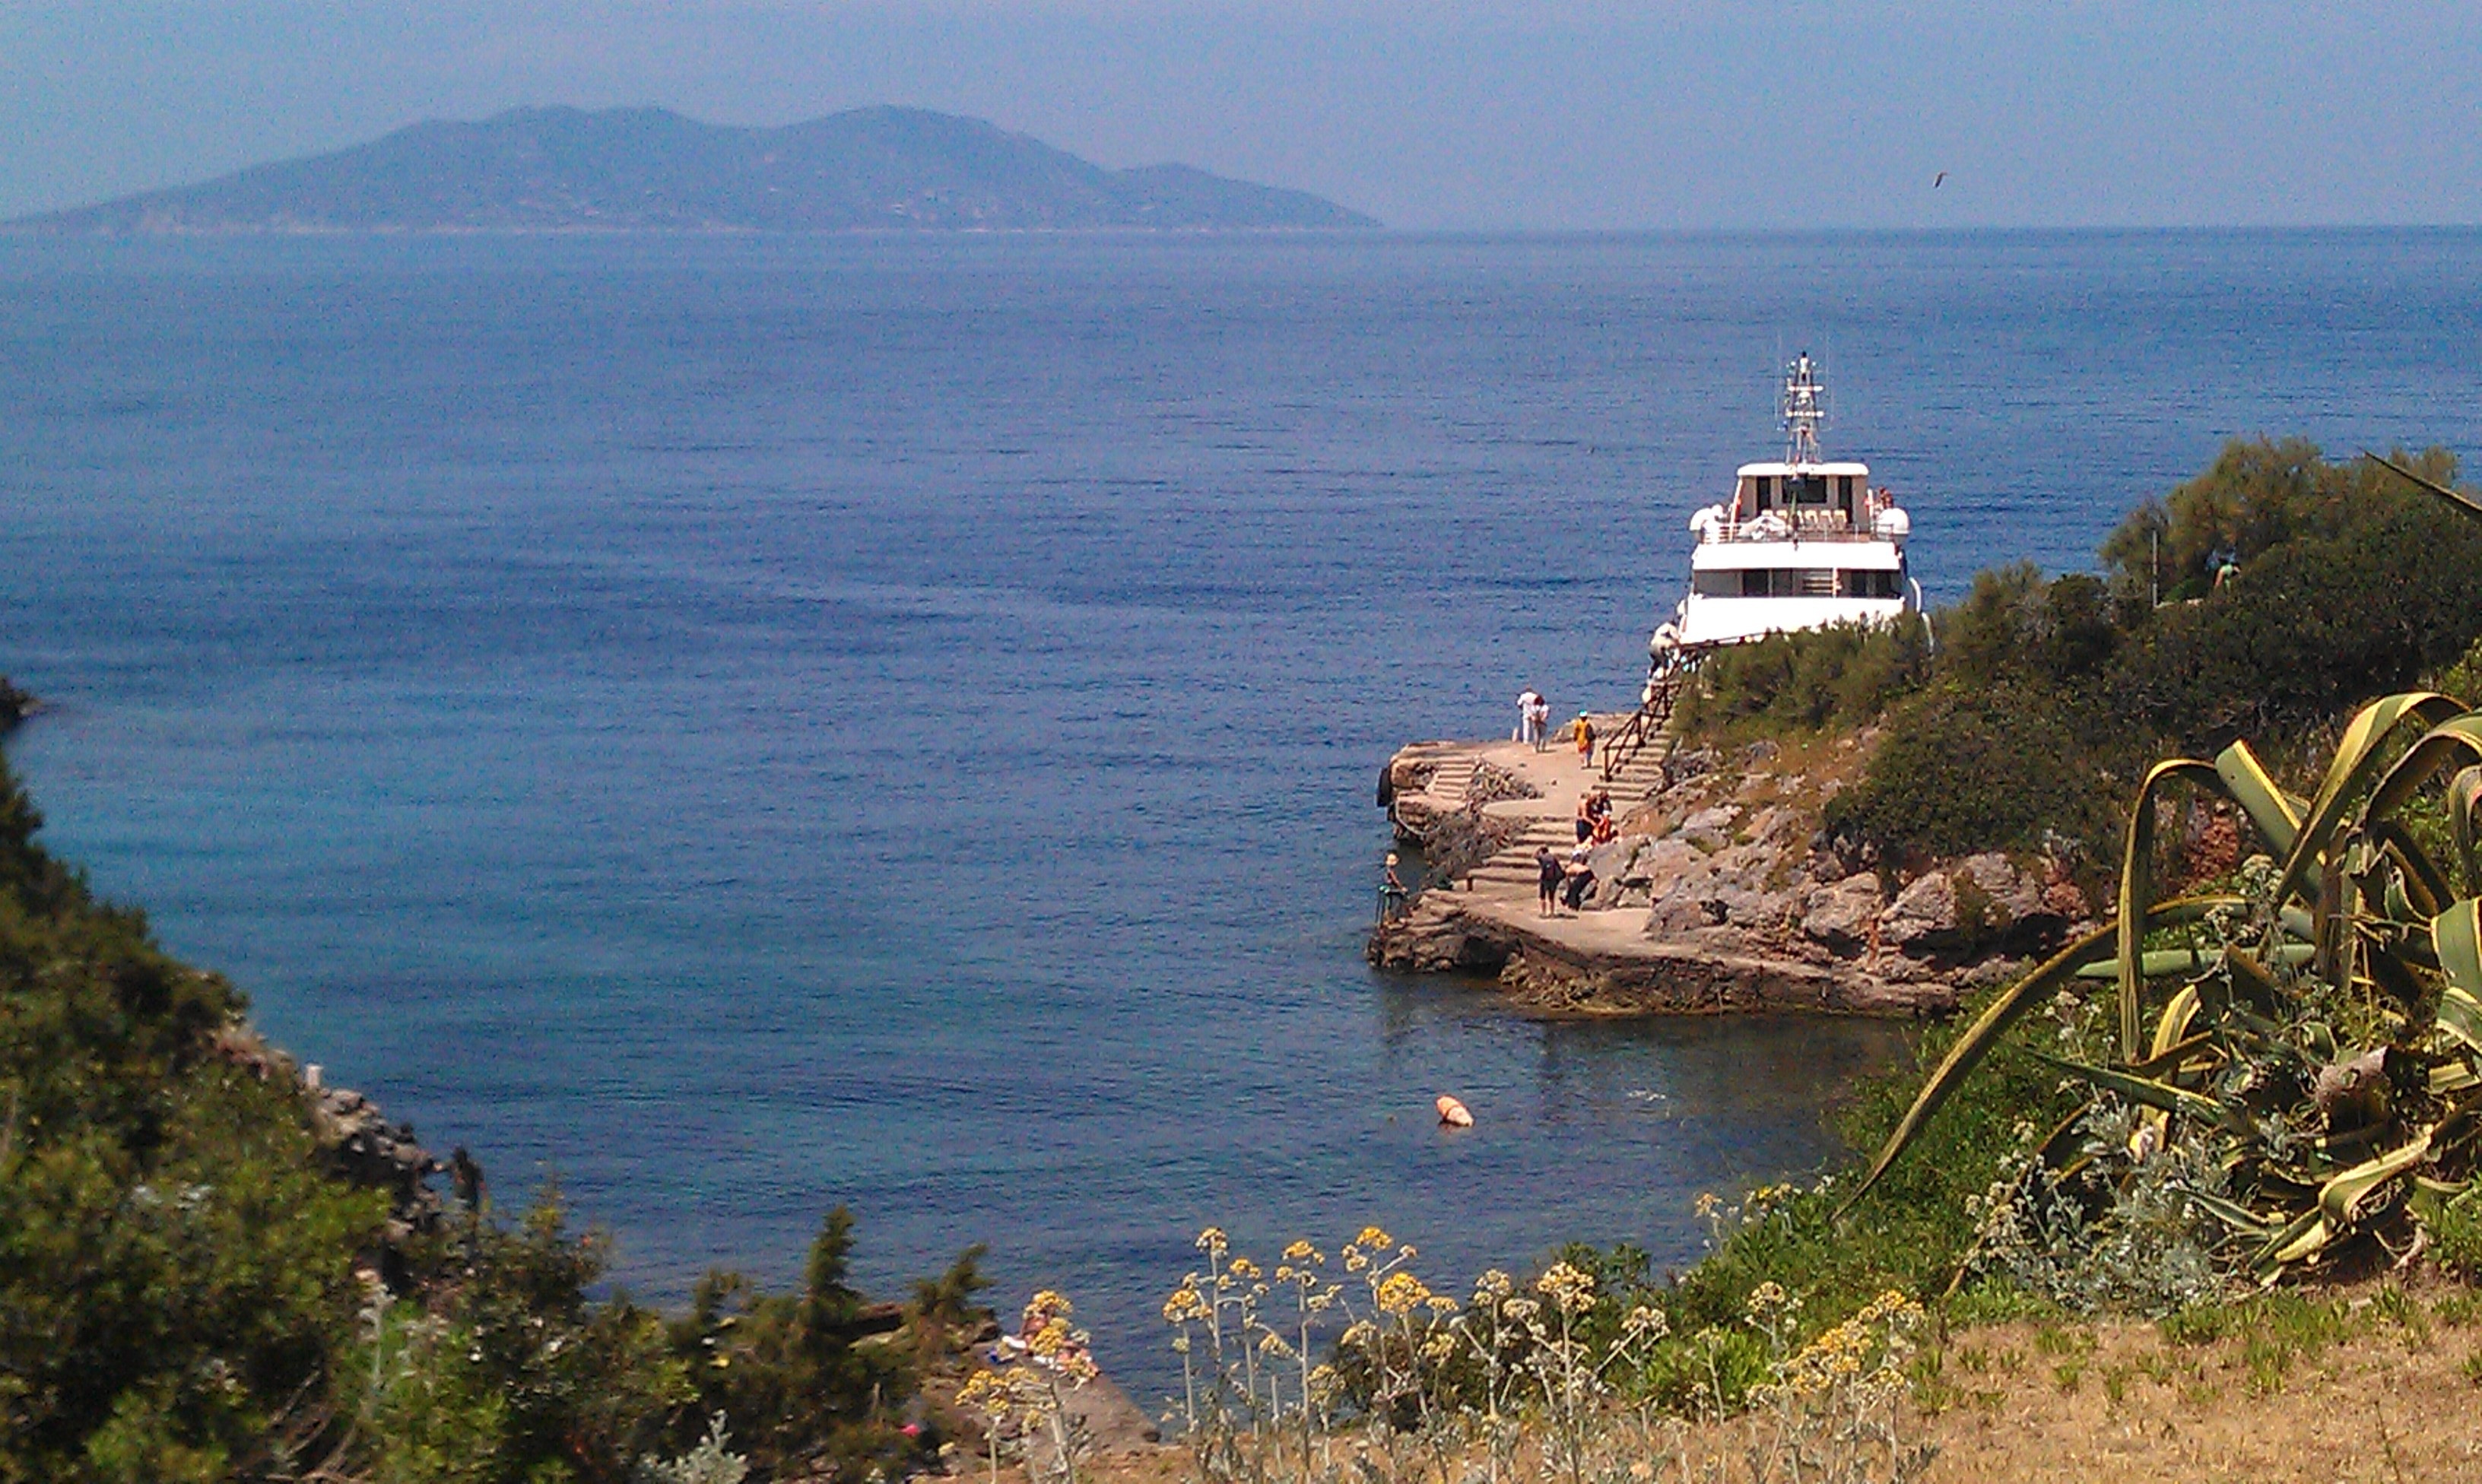
sea, coast, ocean, shore, vacation, cliff, cove, tower, bay, island, tuscany, reservoir, terrain, lily, loch, cape, islet, island lily